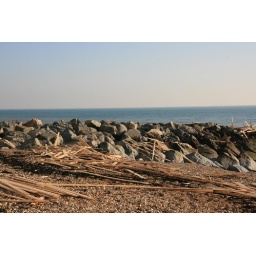
Rock groin on beach at Saltdean, Sussex. Shows wood washed ashore after ship capsized in channel.